Bomb threat

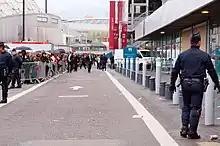
Evacuation of the Paris Expo Porte de Versailles during the 2008 Salon du livre de Paris, after a bomb threat

Many buildings are the recipients of bomb threats, including transportation hubs such as airports and train stations, power plants, medical facilities, and government buildings such as the Pentagon, US embassies and the Casa Rosada. Among these, airports, city halls, and courthouses are most likely to experience repeated bomb threats. Among bomb threats related to transportation, threats and false information knowingly provided about bombs on airplanes have the most severe response.